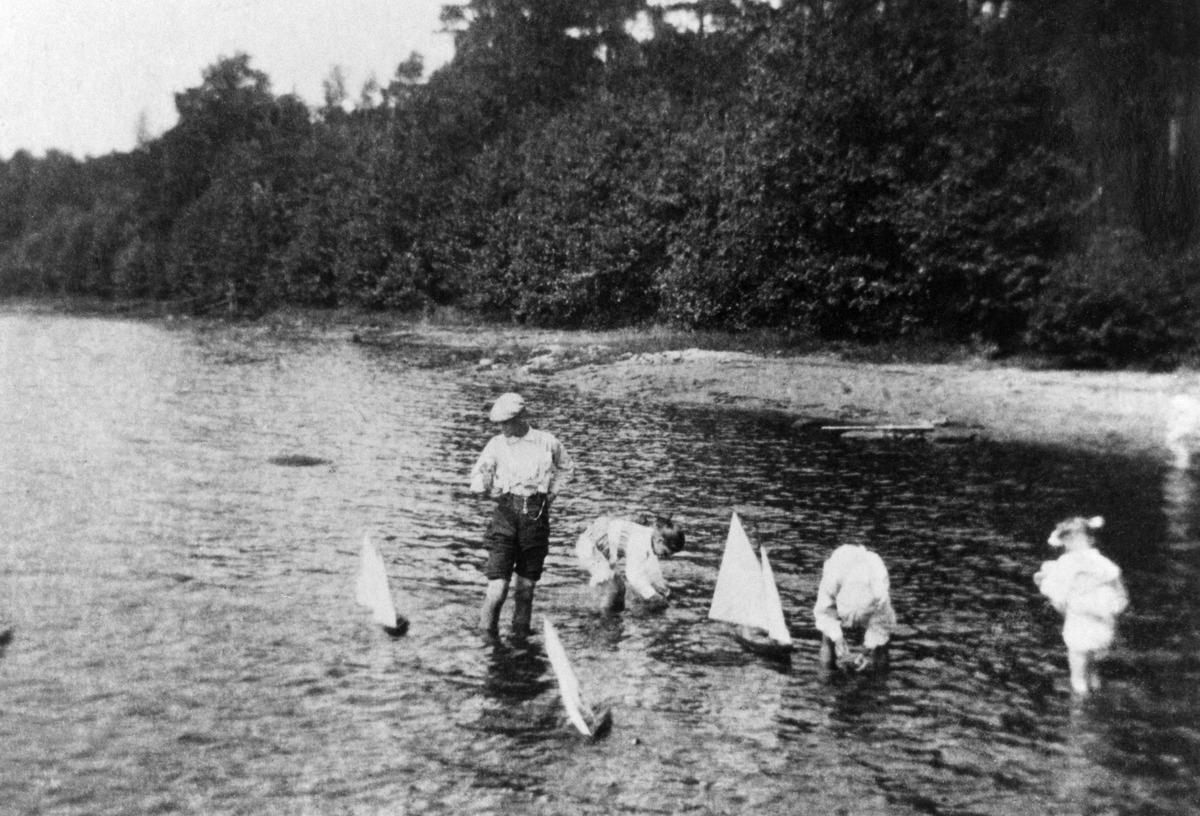
Lapsia uittamassa pienoispurjeveneitä huvila Åsan rannassa
sisällön kuvaus: Lapsia uittamassa pienoispurjeveneitä huvila Åsan rannassa. mustavalkoinen
Ajankohta: kuvausaika 1914
Paikka: Suomi, Uusimaa, Helsinki, Kallahti Helsinki, Kallvikintie 31
Aiheet: lapset, rannat